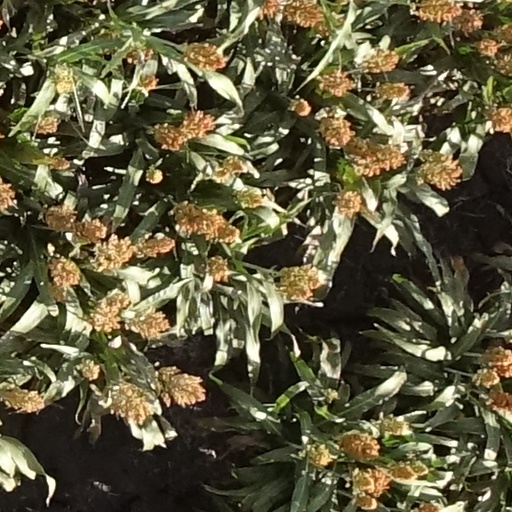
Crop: sorghum